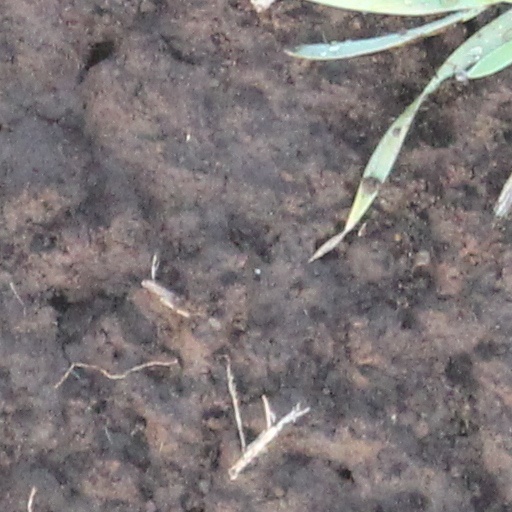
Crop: wheat